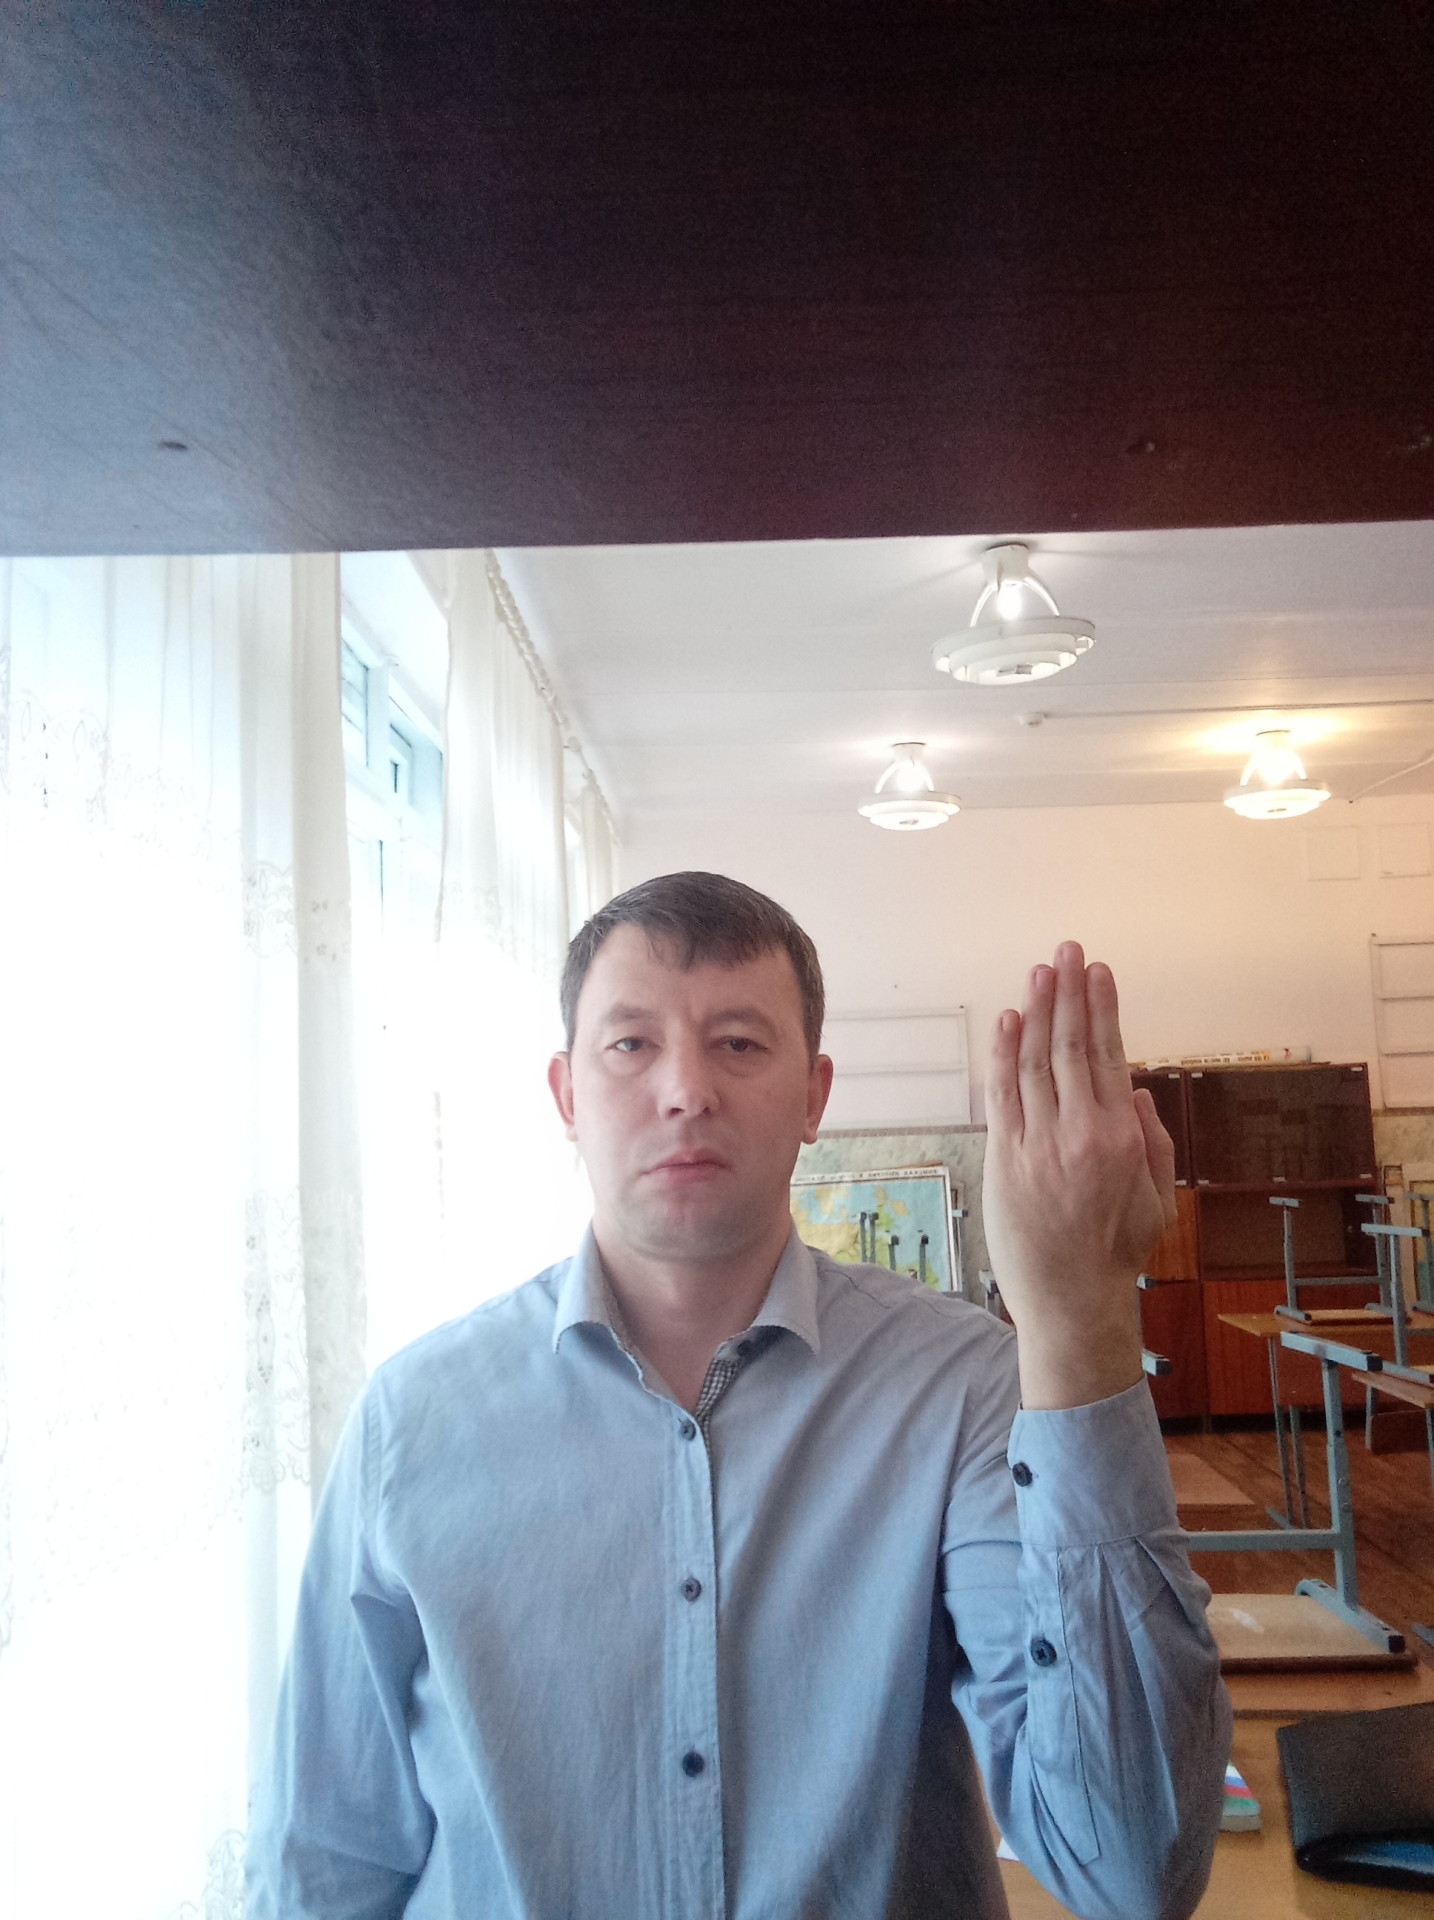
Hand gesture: stop_inverted